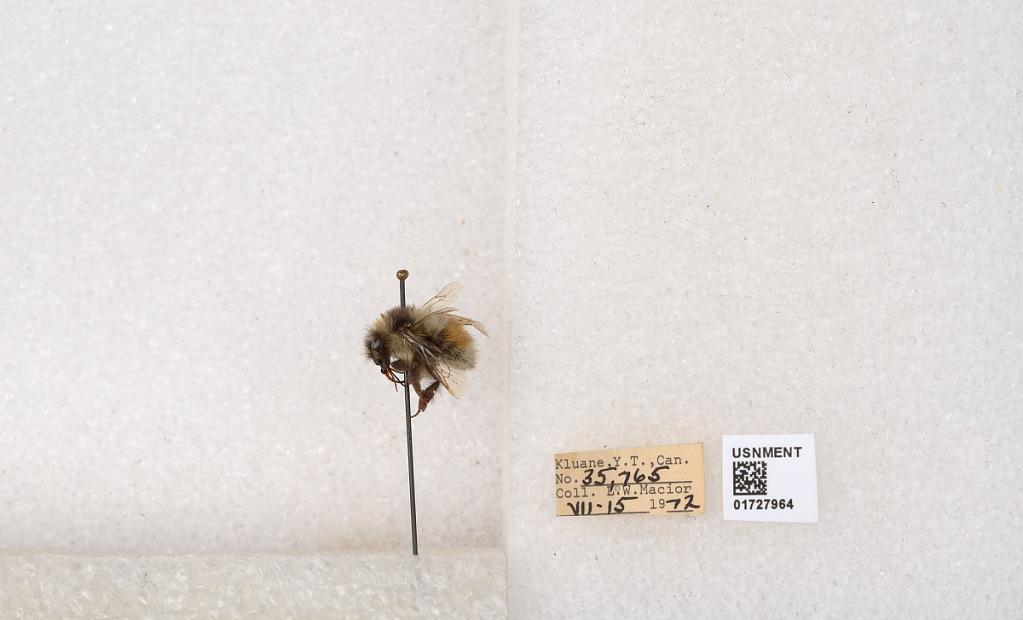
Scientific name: Bombus (Pyrobombus) sylvicola Kirby
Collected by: L. Macior
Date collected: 1972-7-15
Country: Canada
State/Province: Yukon Teritory
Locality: Kluane National Park and Reserve
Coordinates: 60.7493, -139.504